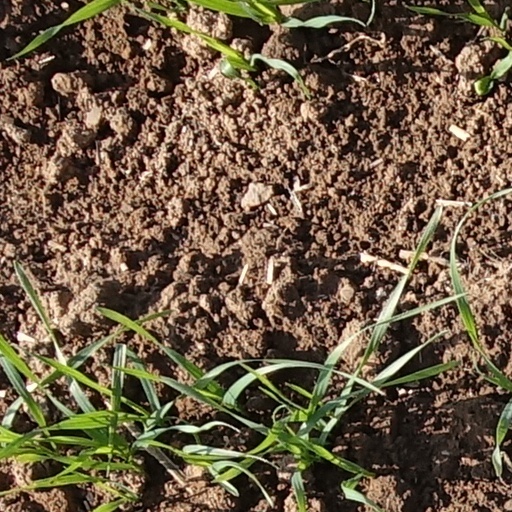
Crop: wheat